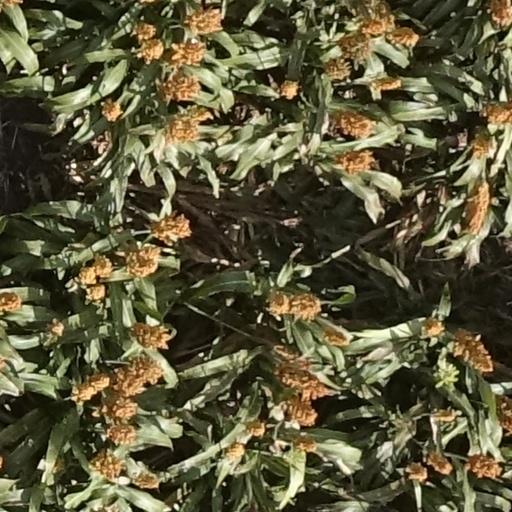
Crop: sorghum